Sky position (RA, Dec in degrees): 137.397, 19.509
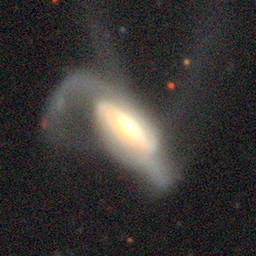
Galaxy morphology: Disturbed Galaxies